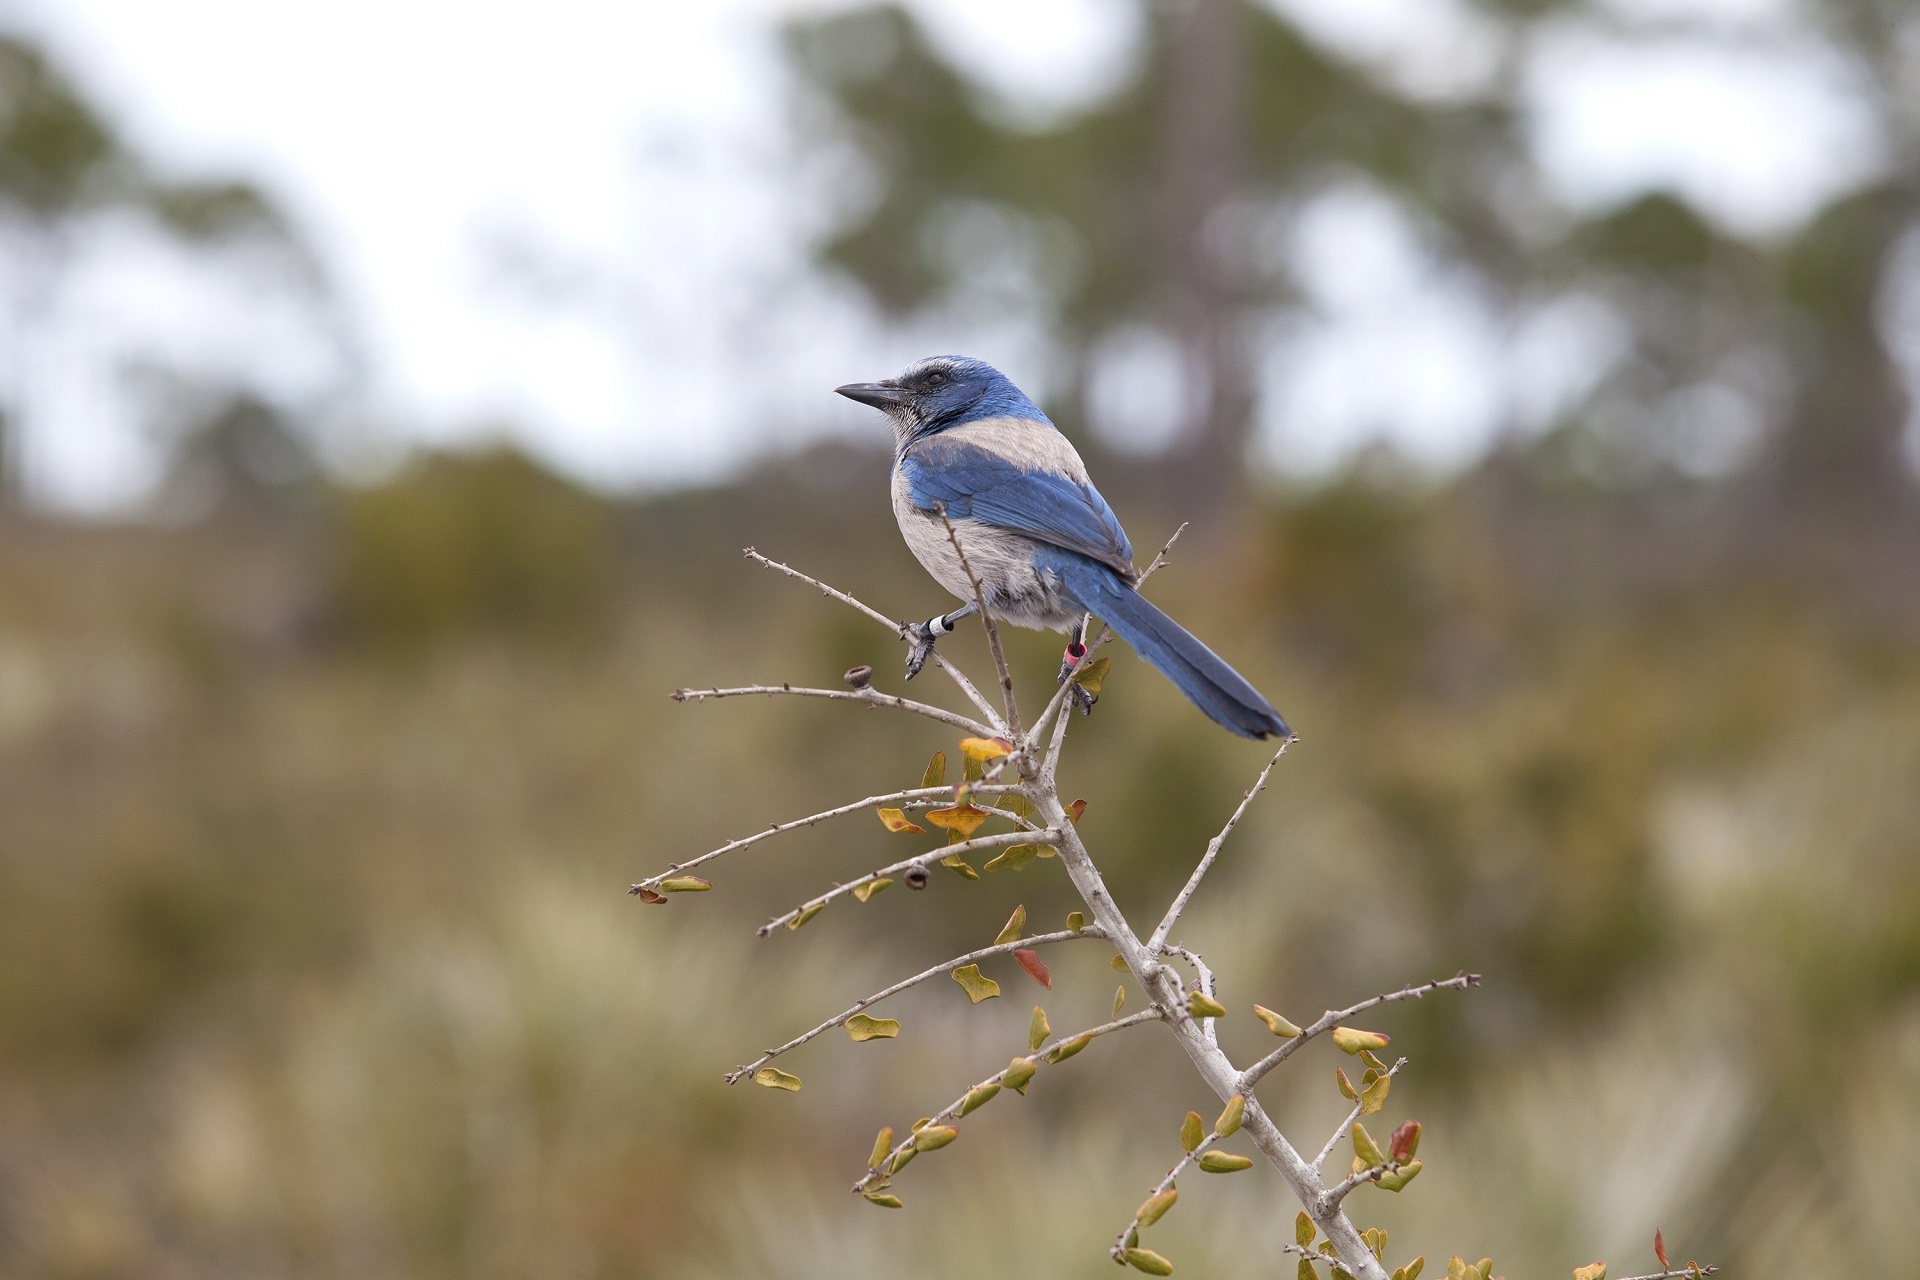
tree, nature, branch, bird, wing, flower, wildlife, wild, portrait, beak, sitting, fauna, outdoors, feathers, limb, vertebrate, perching bird, florida scrub jay